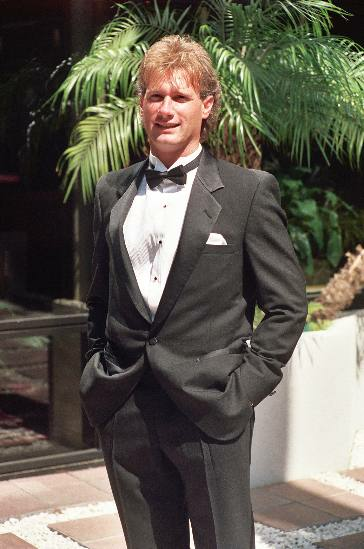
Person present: Yes